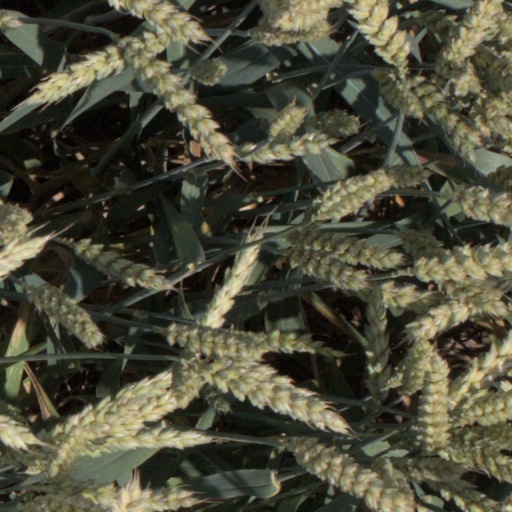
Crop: wheat